NGC 739

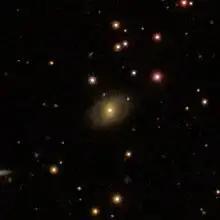
NGC 739 (SDSS)

NGC 739 is a spiral galaxy approximately 193 million light-years away from Earth in the constellation of Triangulum.